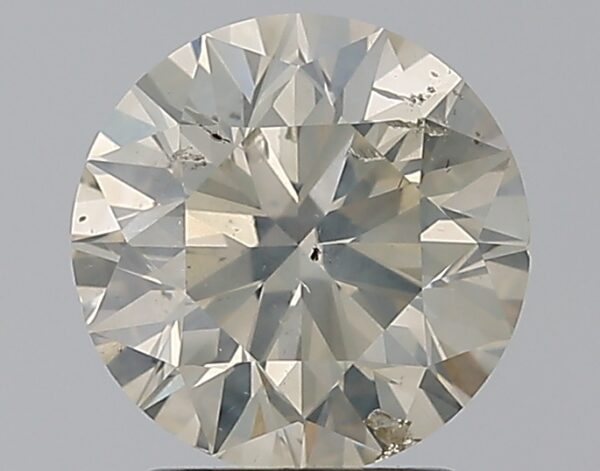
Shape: round
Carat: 2
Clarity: SI2
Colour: L
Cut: EX
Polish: EX
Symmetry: VG
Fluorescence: VSL
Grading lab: IGI
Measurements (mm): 8 x 7.95 x 5.04